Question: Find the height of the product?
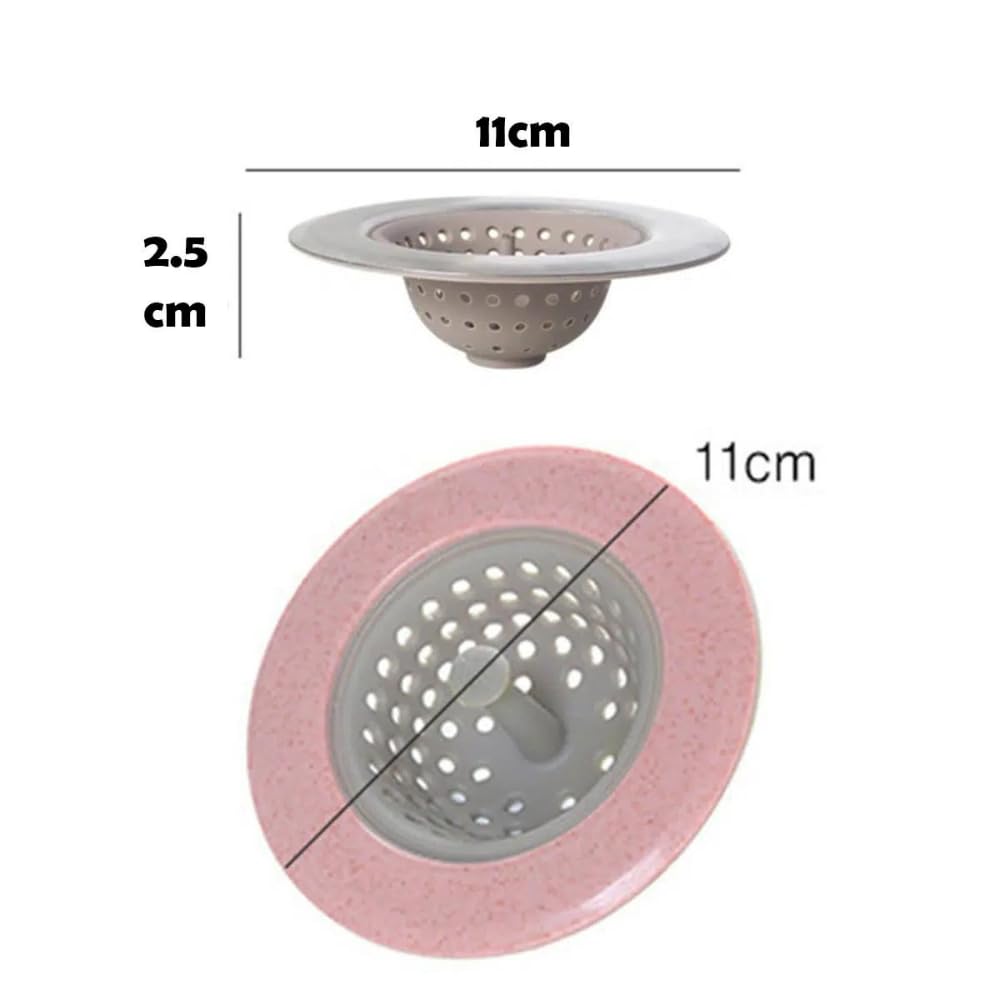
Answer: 11.0 centimetre